The Best of Youth

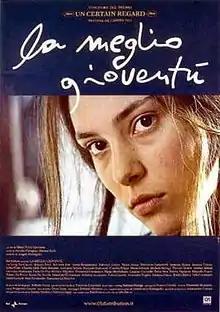
Italian theatrical release poster

The Best of Youth is a 2003 Italian romantic drama film directed by Marco Tullio Giordana and written by Sandro Petraglia and Stefano Rulli. A family saga set in Italy from 1966 through 2003, it chronicles the life of the middle-class Carati family, focusing primarily on brothers Nicola (Luigi Lo Cascio) and Matteo (Alessio Boni) as their life paths separate during youth, encompassing major political and social events in post–World War II Italian history.